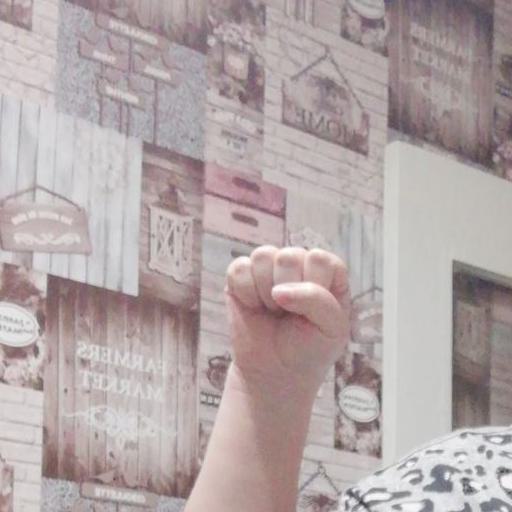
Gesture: fist